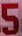
Number: 5